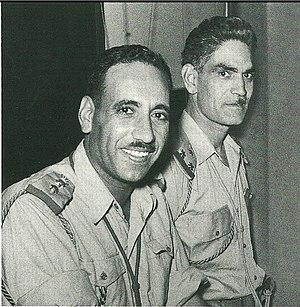
La révolution du 14 juillet a eu lieu en 1958 en Irak et a entraîné le renversement de la monarchie hachémite pro-britannique, établie en 1921 par le roi Fayçal Ier en Irak, à l'époque où l'Irak était un protectorat anglais.